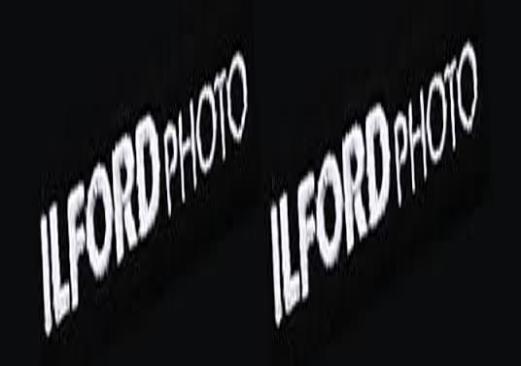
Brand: Ilford
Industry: Electronic